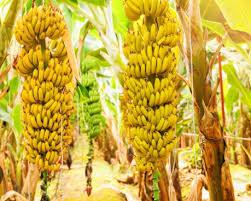
Migomba miwili imejaa ndizi zilizoiva, zinaonekana kuwa za njano. Hii ni ishara ya ukomavu. Majani ni ya kijani kibichi na ni yenye afya nzuri.